Château de Ferrette

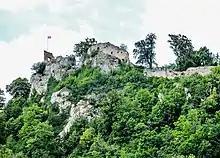
Ruins of the castle

The Château de Ferrette is a ruined castle in the "commune" of Ferrette in the Haut-Rhin "département" of France. It is a recognized historical monument since 1930.